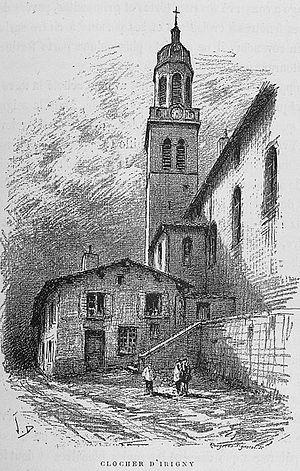
Aux environs de Lyon / Monsieur Josse
Irigny est une commune française située dans la métropole de Lyon en région Auvergne-Rhône-Alpes.